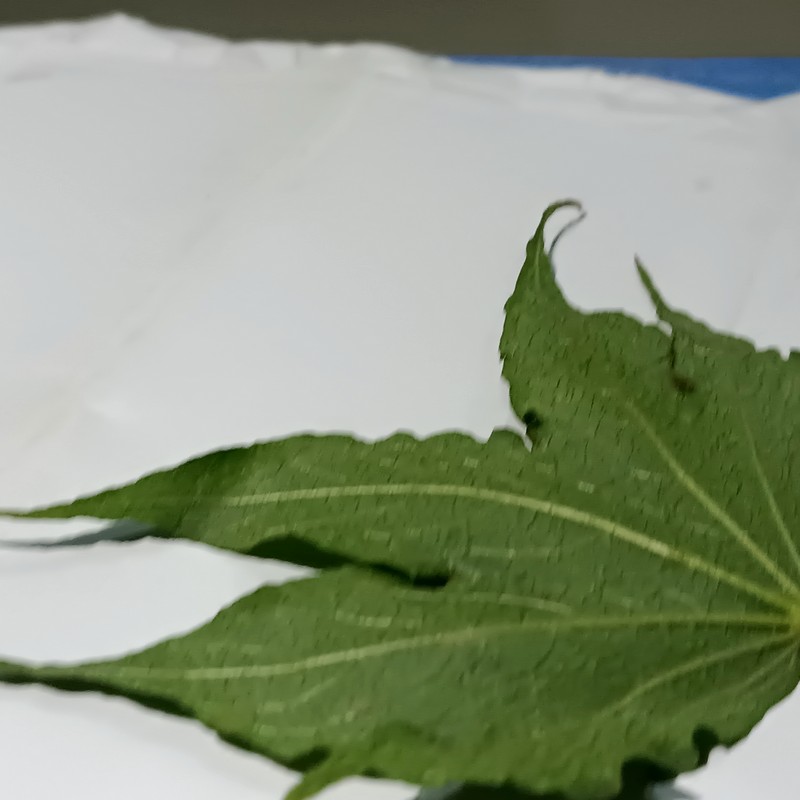
Label: Herbicide Growth Damage